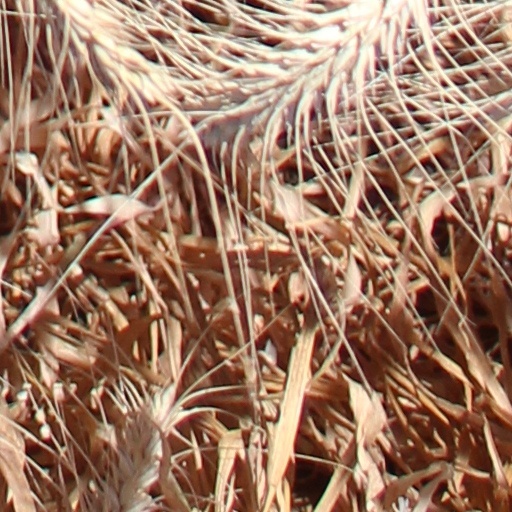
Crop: wheat